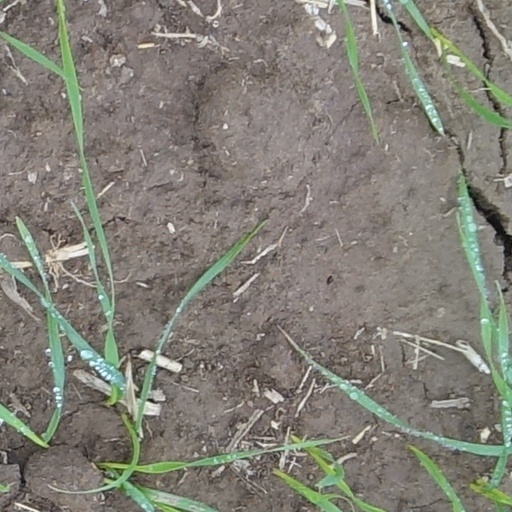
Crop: wheat